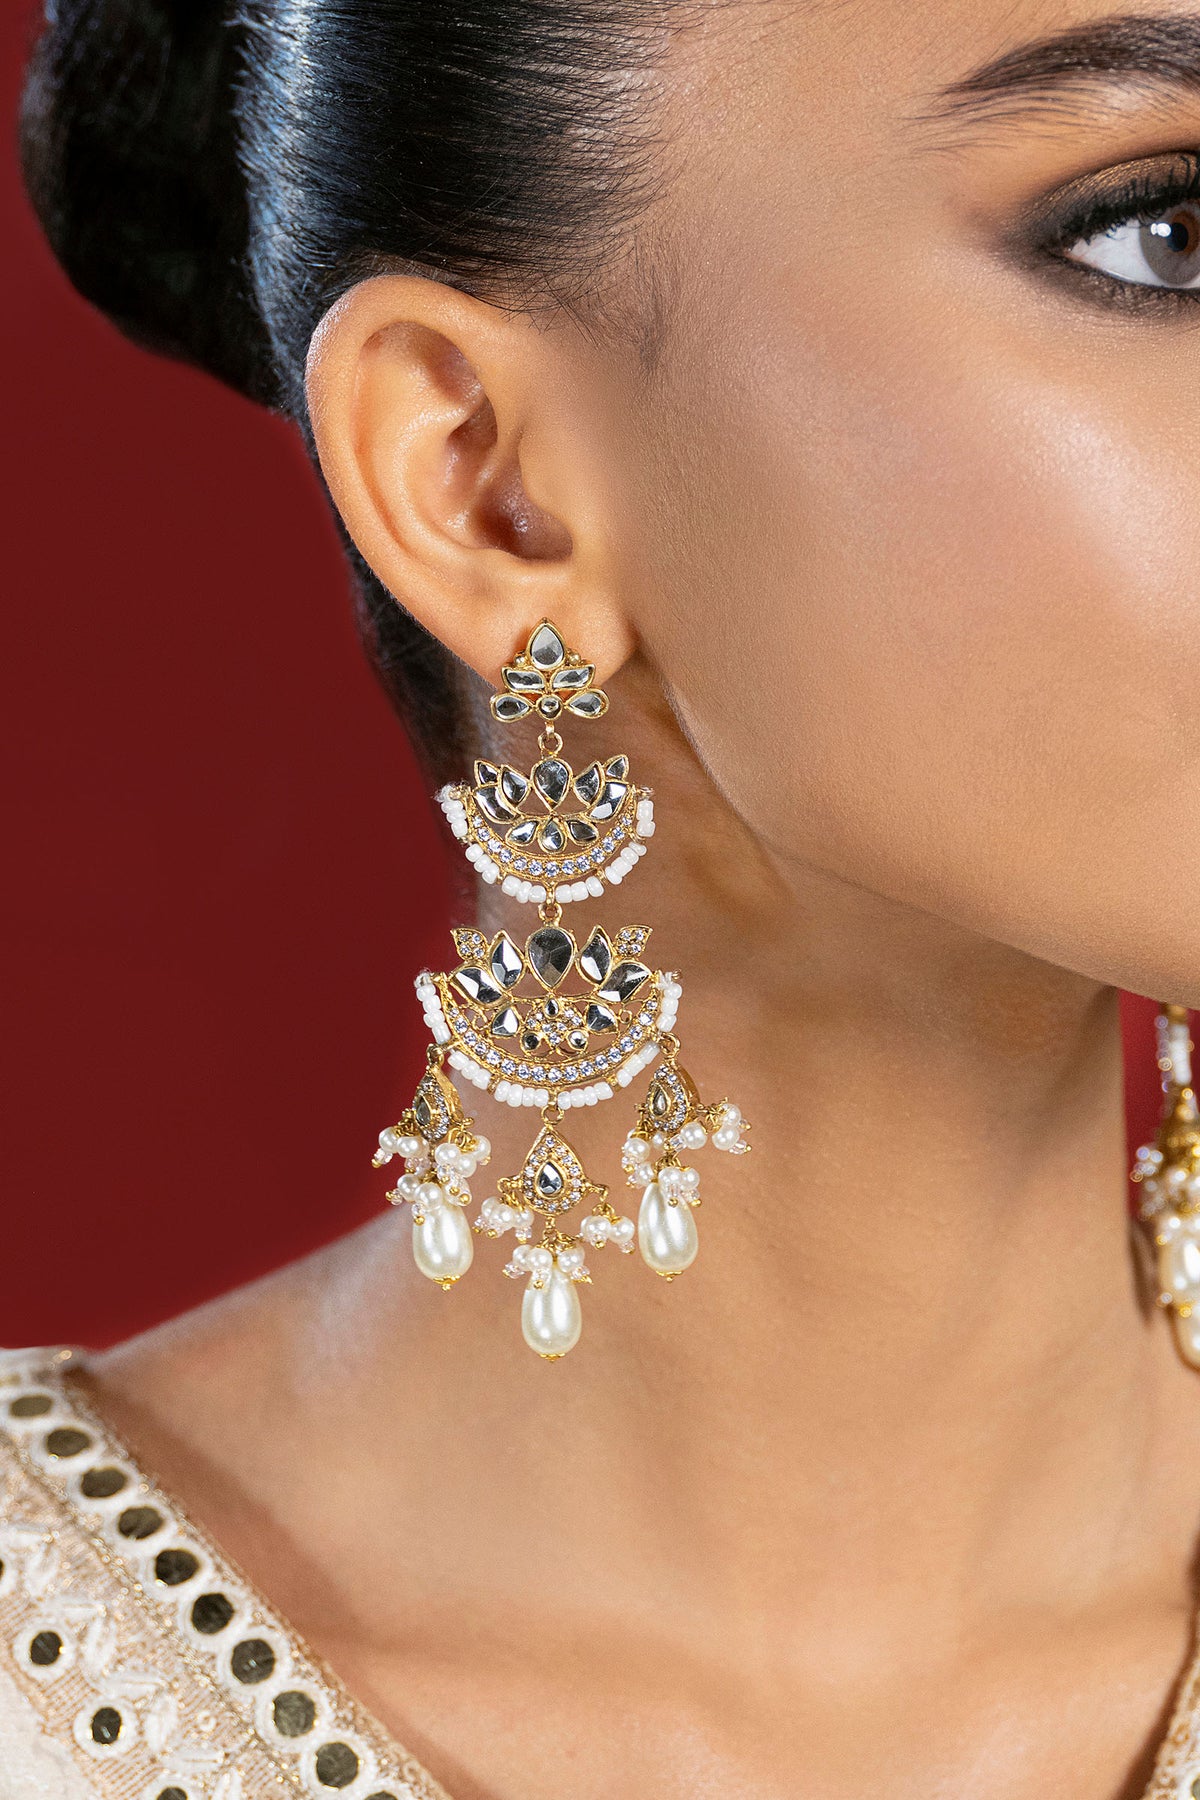
black gold kashmiri pearl choker